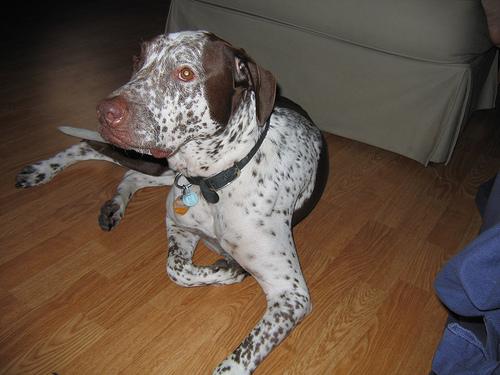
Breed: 211-n000059-German_short_haired_pointer